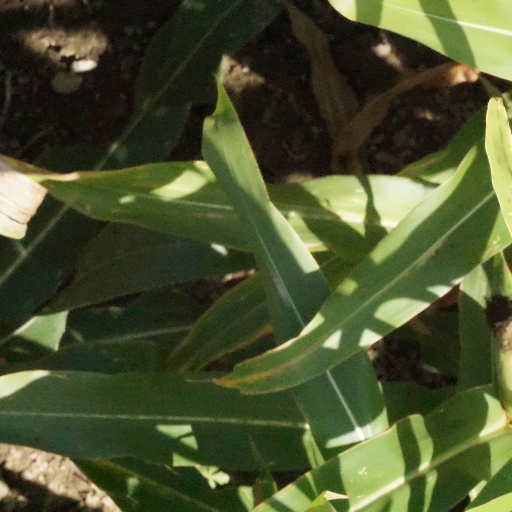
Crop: maize; corn